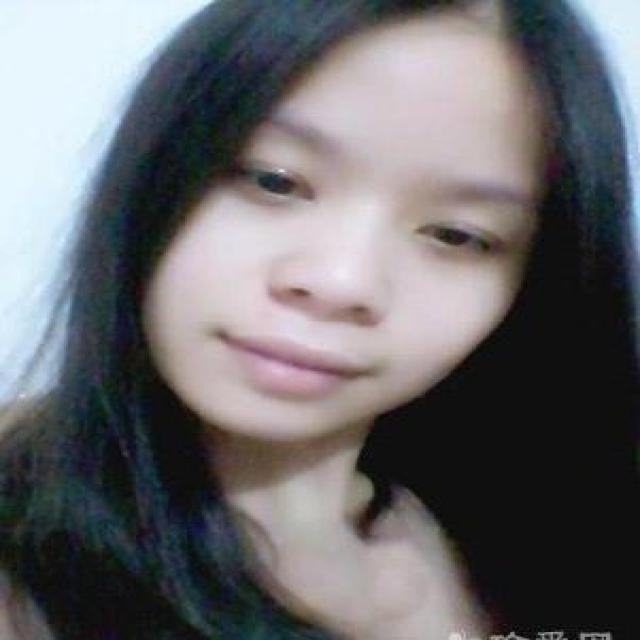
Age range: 21-44